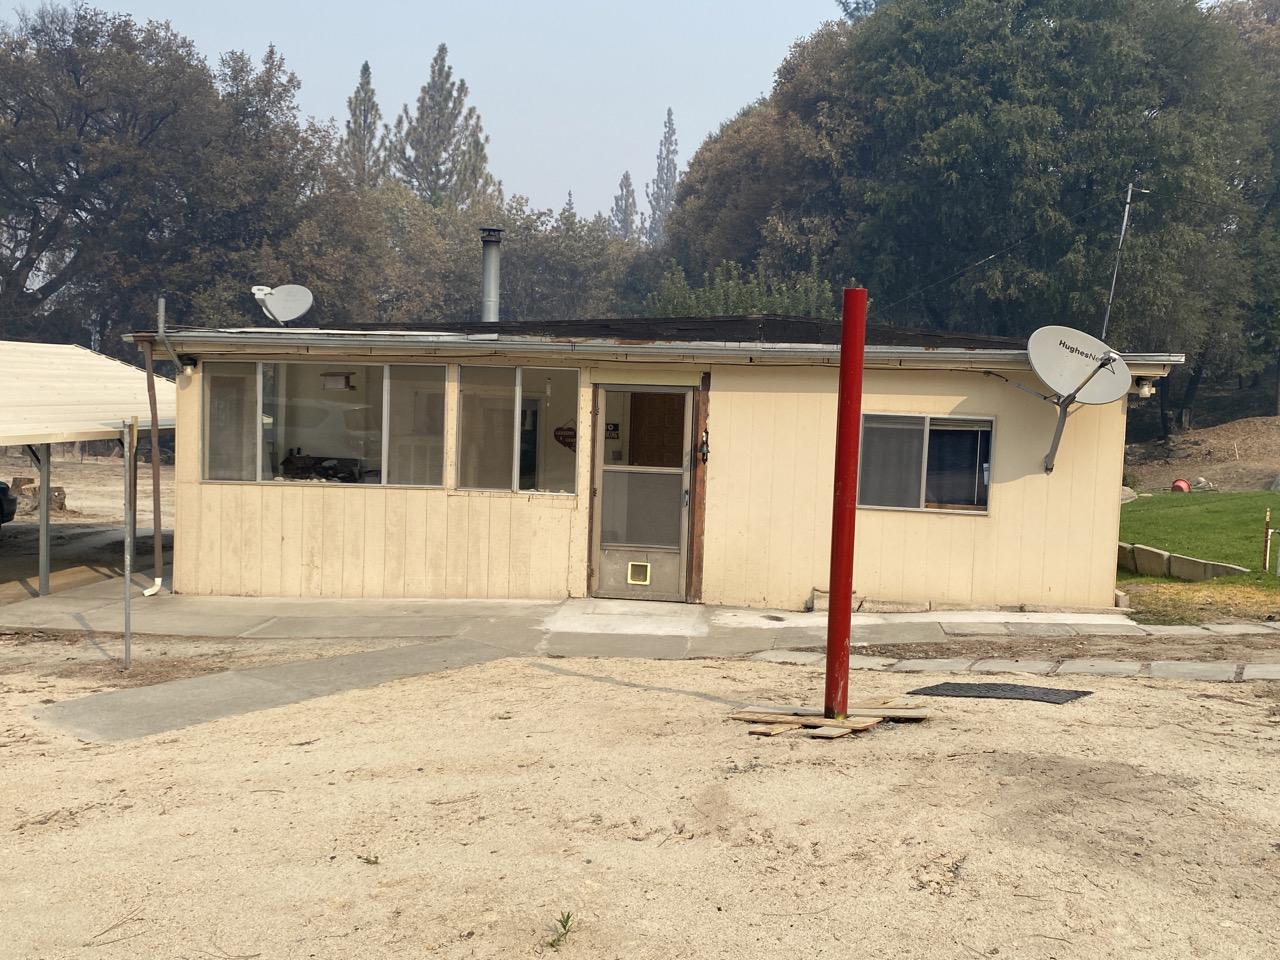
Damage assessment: no_damage